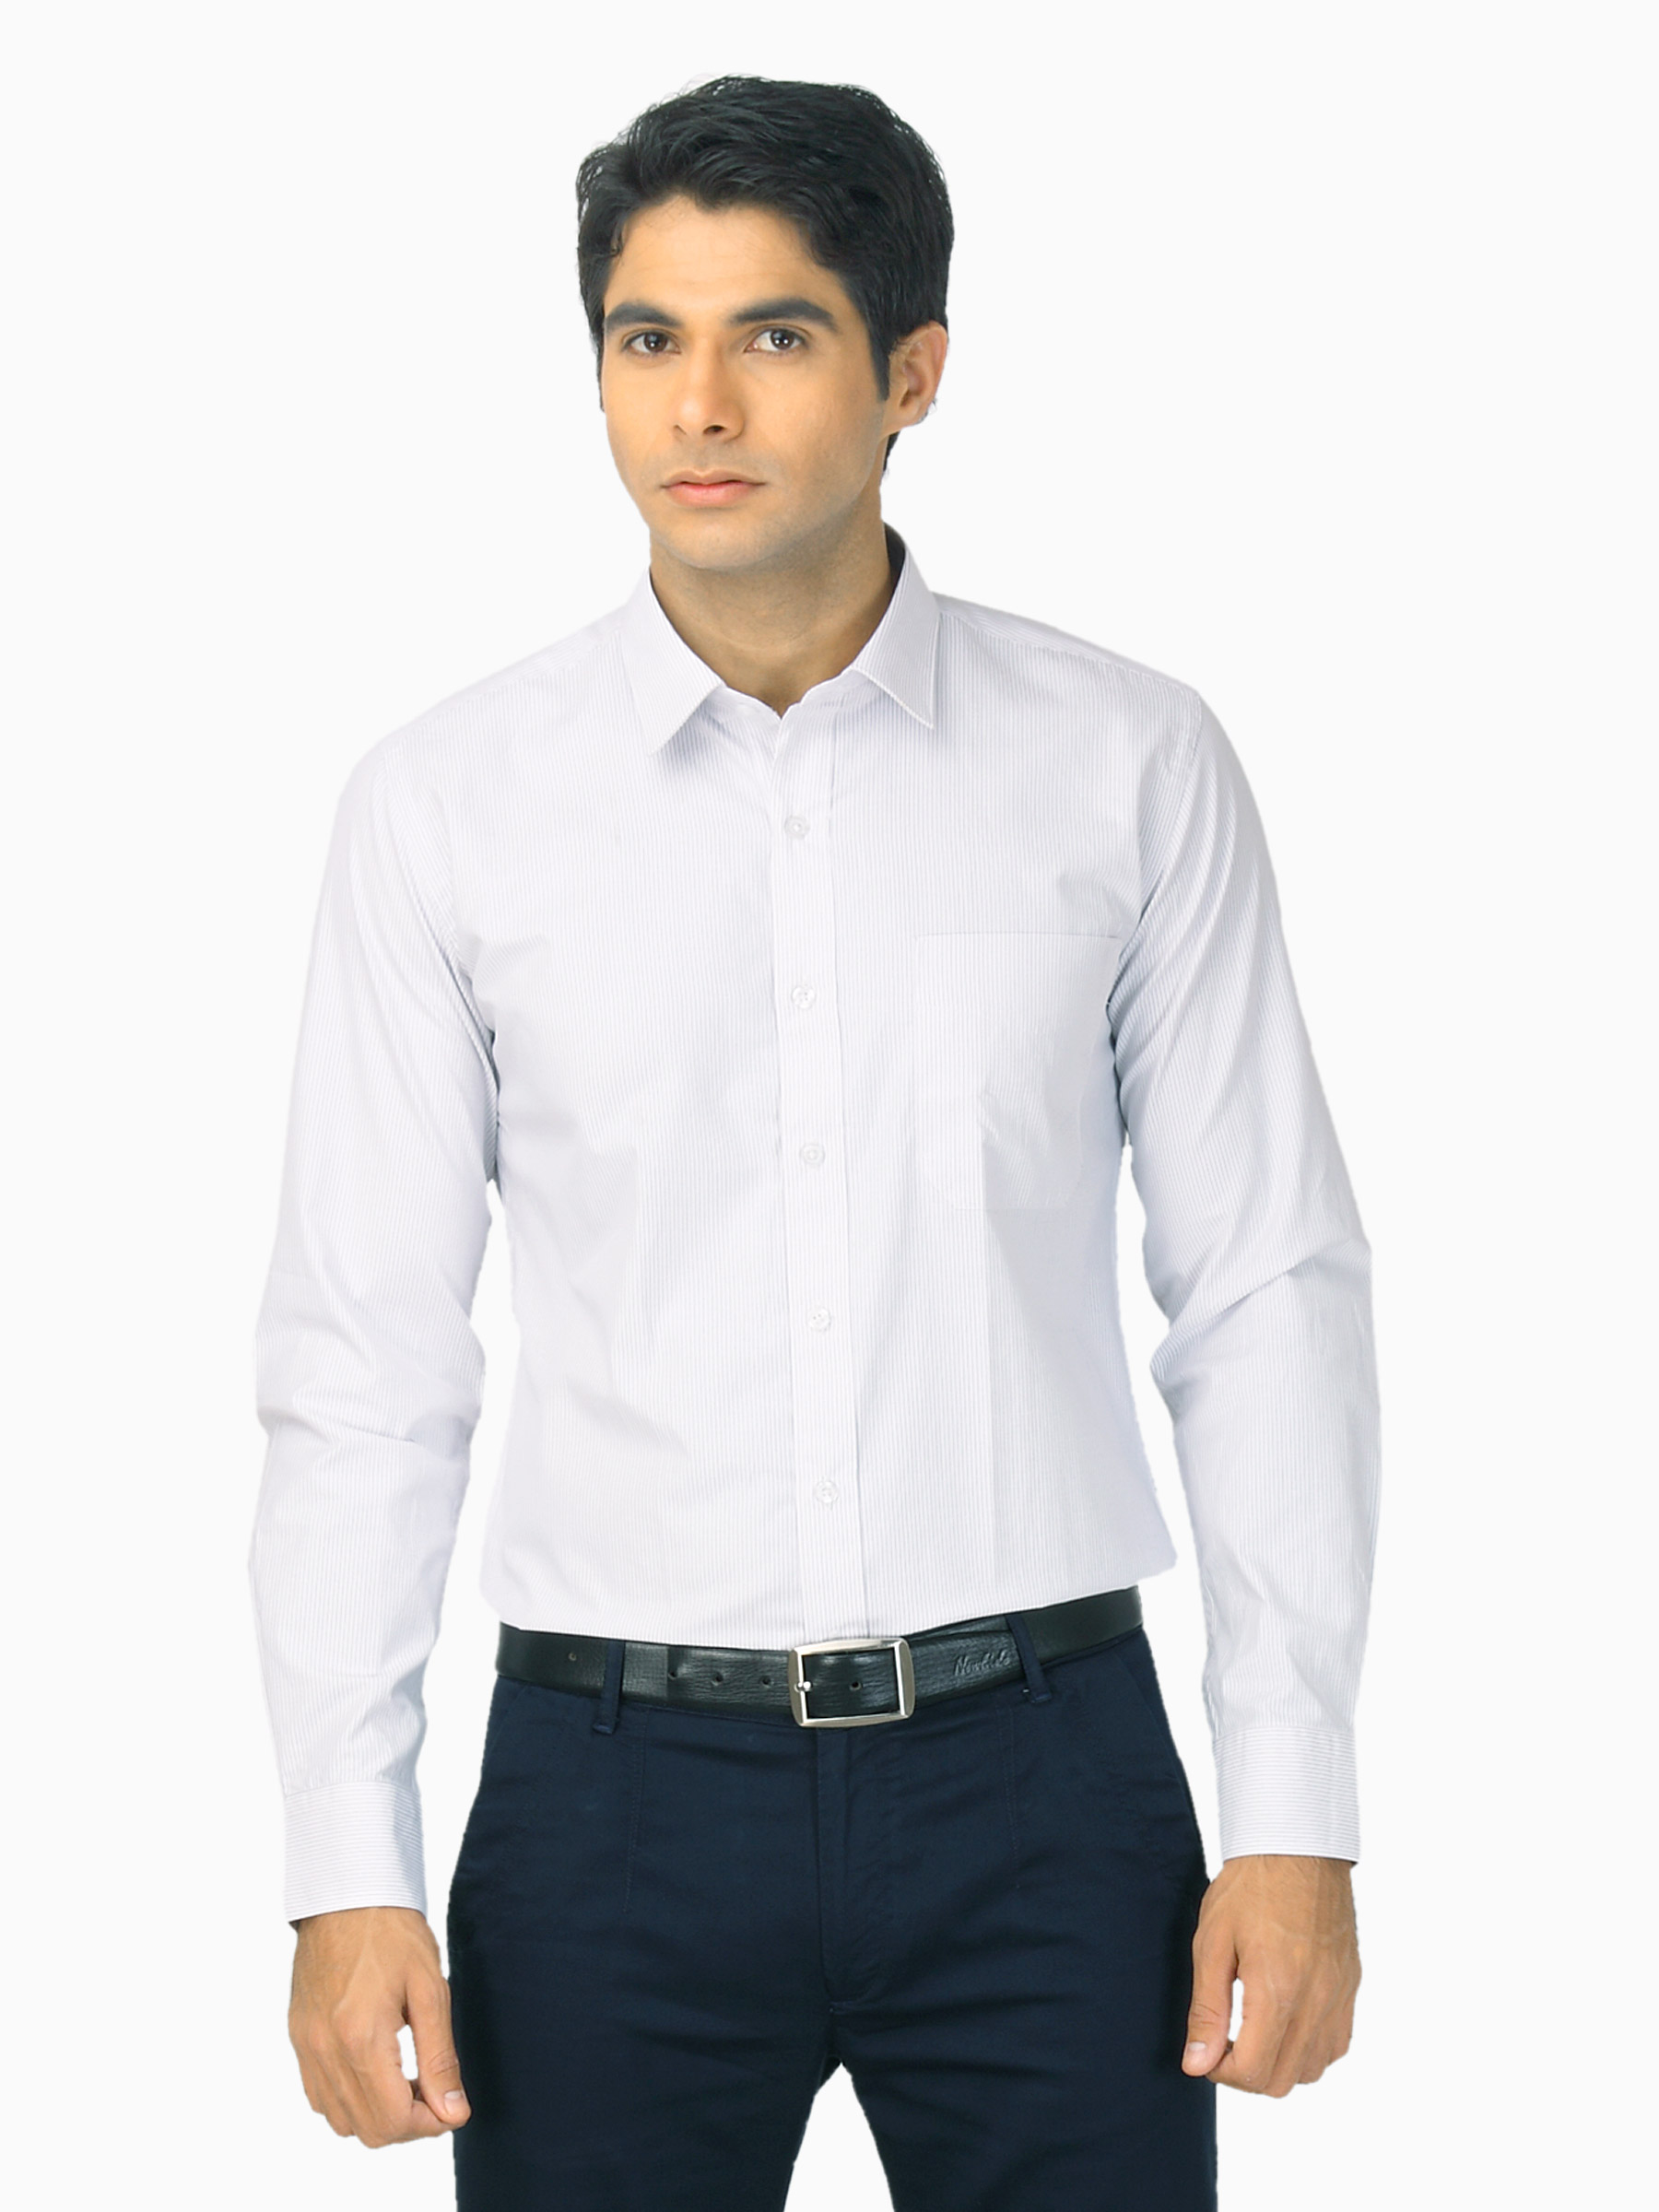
Mark Taylor Men White & Black Striped Shirt
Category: Apparel / Topwear / Shirts
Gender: Men
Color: White
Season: Fall 2011
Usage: Formal